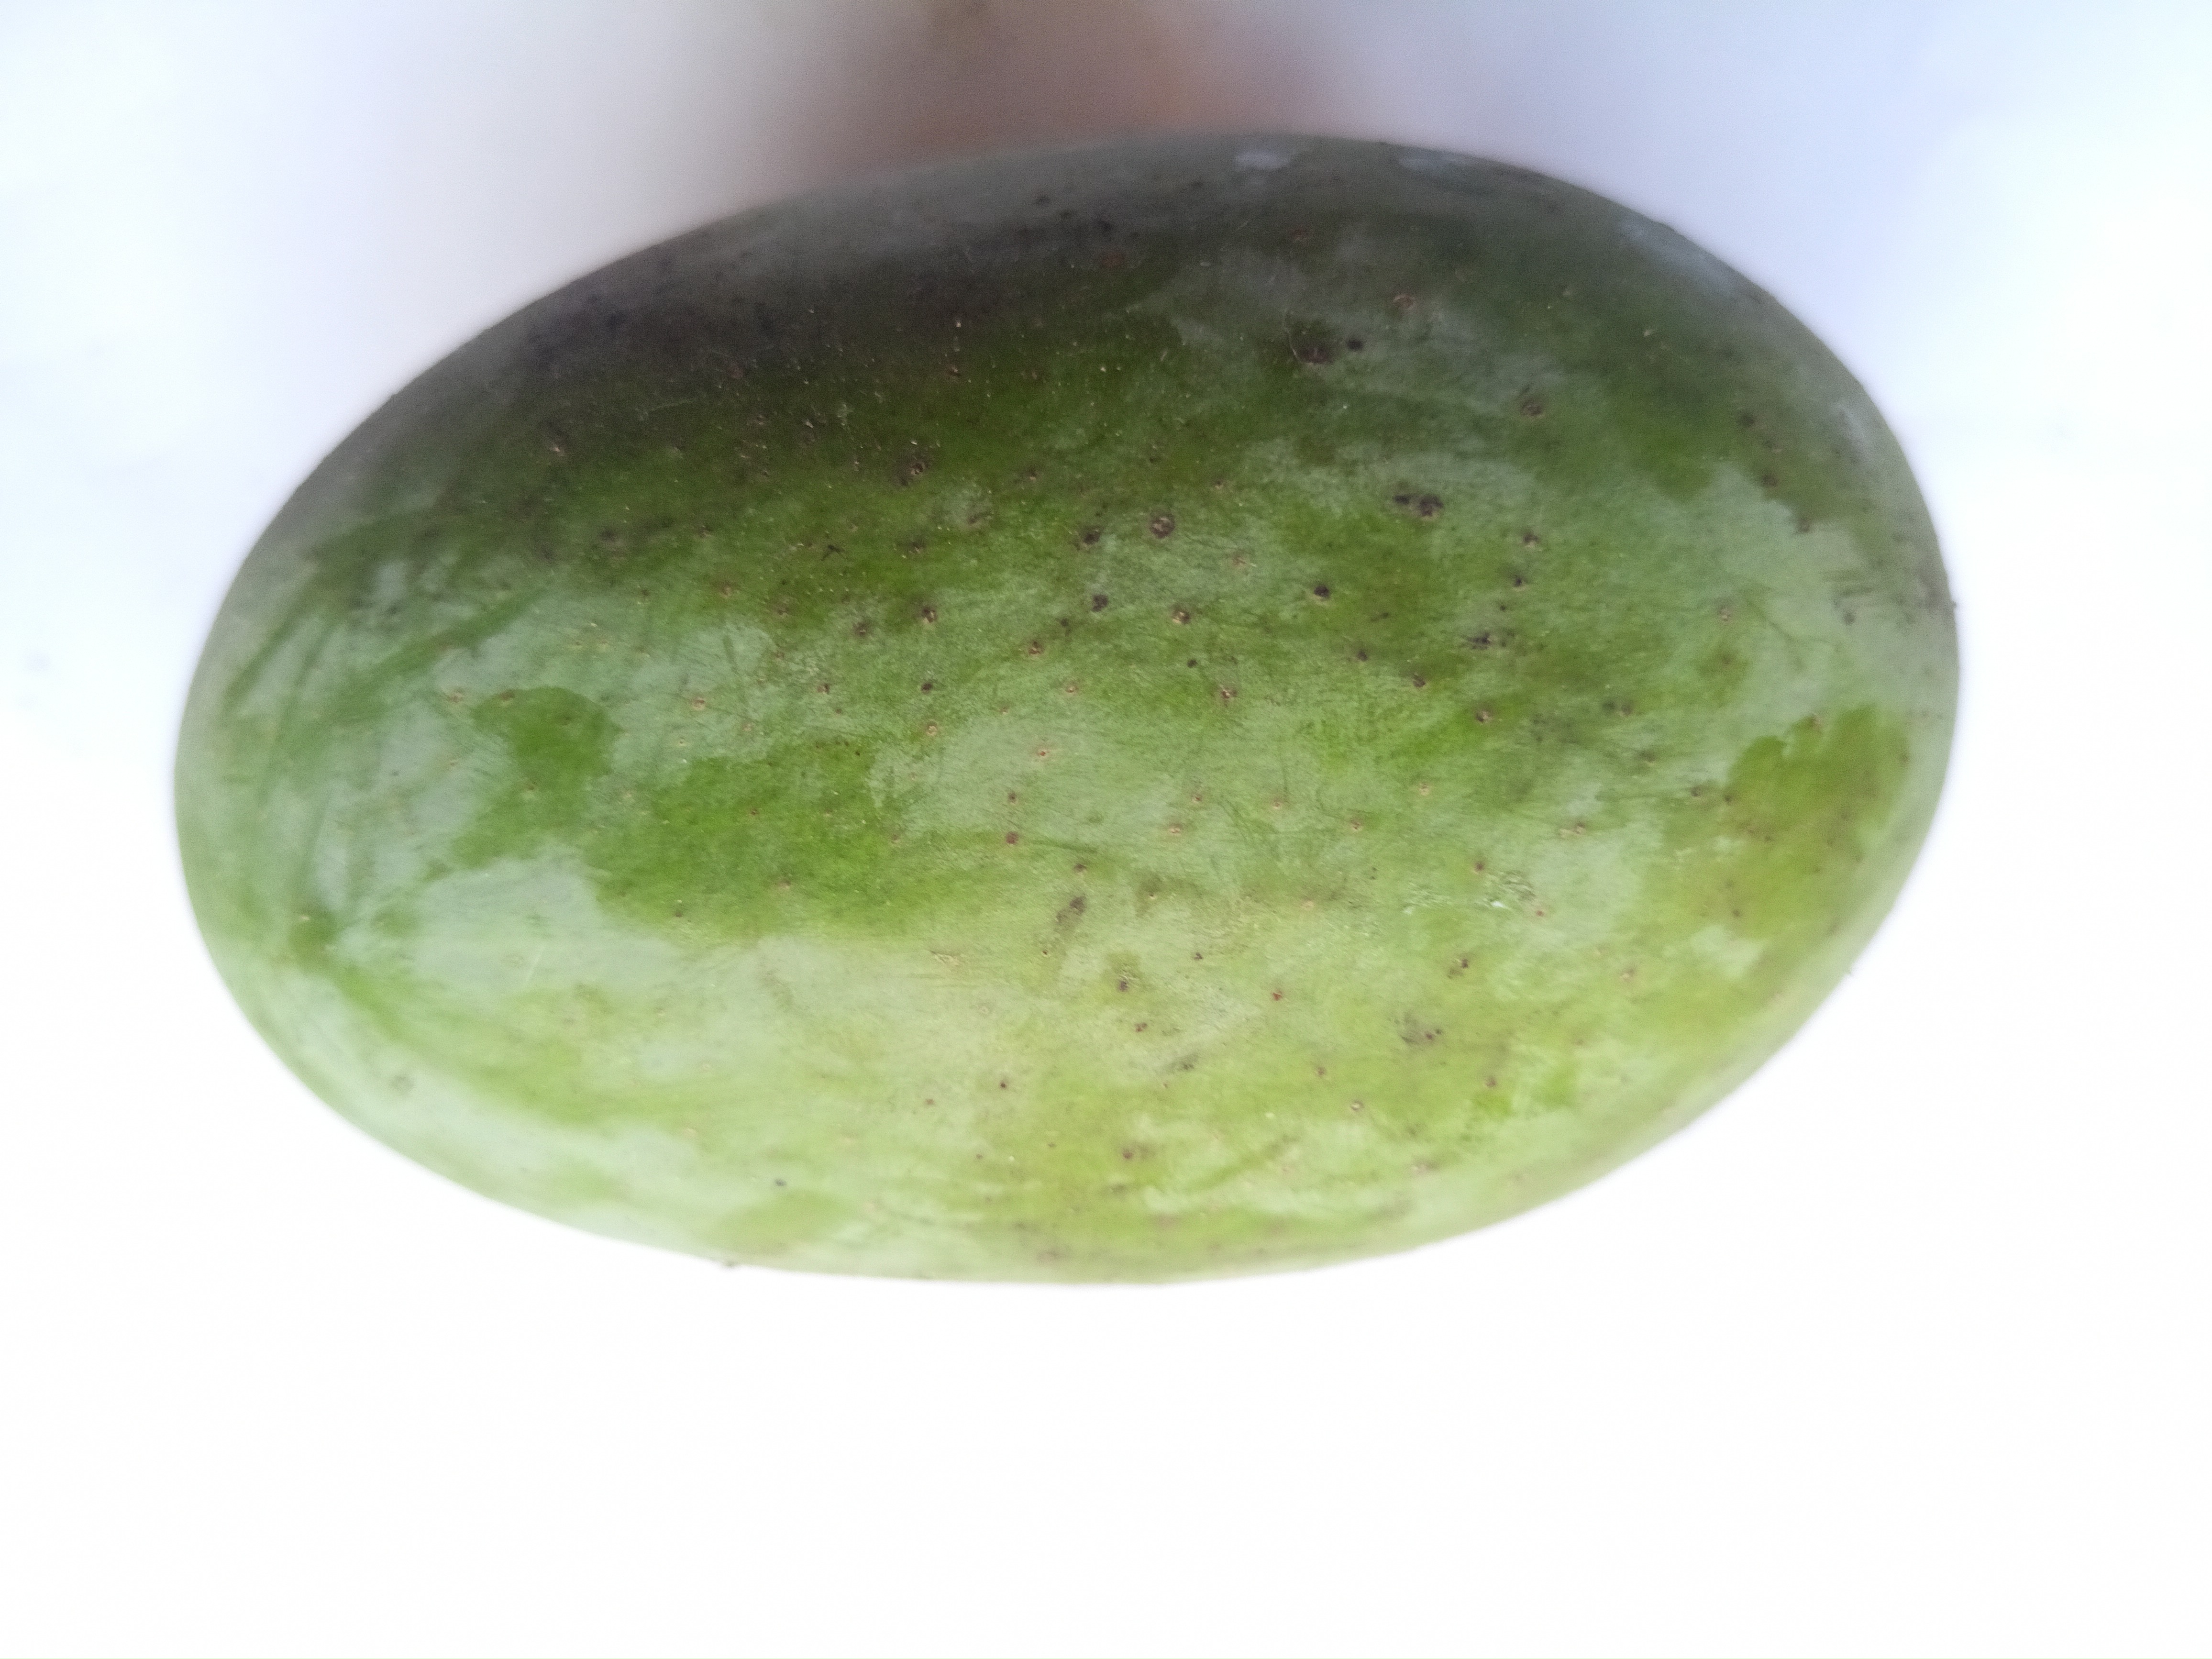
Mango variety: Langra